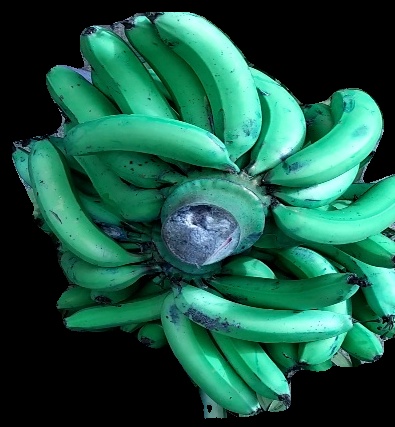
Variety: pachbale
Grade: grade3